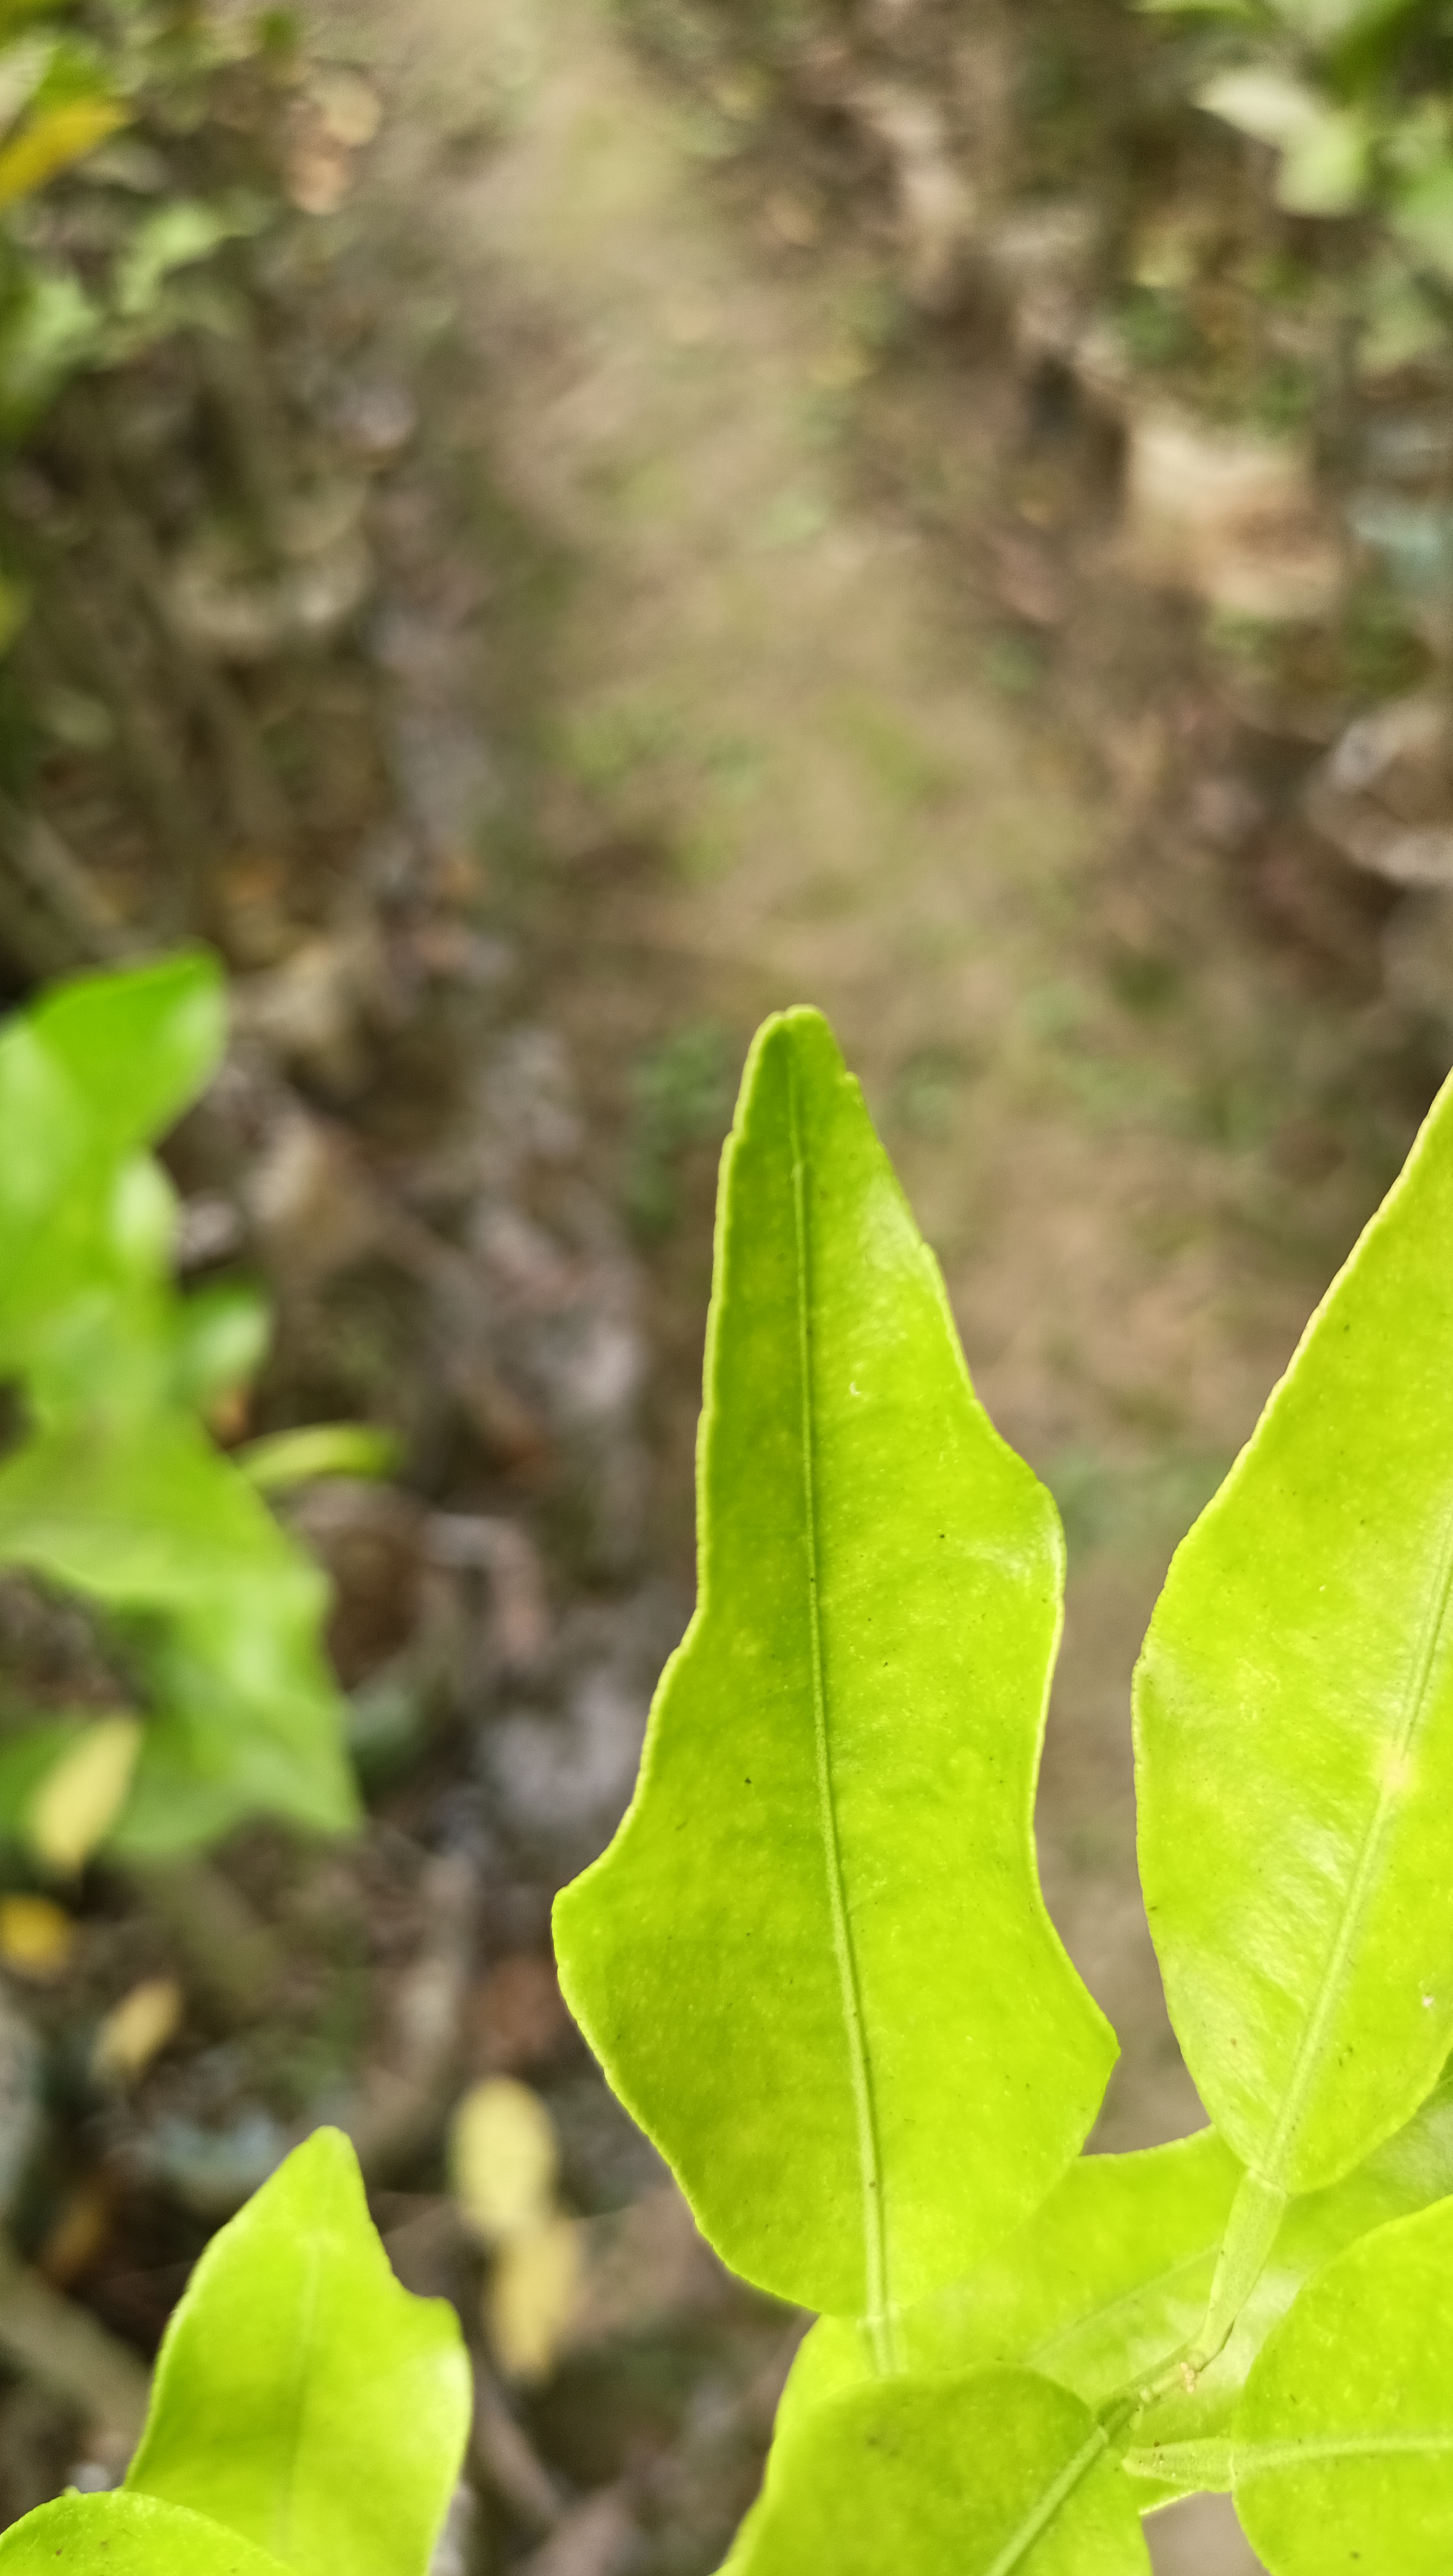
Mandarin leaf variety: Darjeling